Kenny Meadows

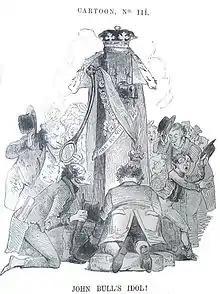
"John Bull's Idol" by Kenny Meadows. Published in 1843 in "Punch"

Meadows' first major project was "Heads of the People" in 1840. His acquaintance with Douglas Jerrold allowed him to become the illustrator of the project. Other contributors to the book included William Makepeace Thackeray and Leigh Hunt. He also contributed to "The Illuminated Magazine", which was edited by Jerrold as well. In addition, he drew several illustrations for the Christmas editions of "Illustrated London News".